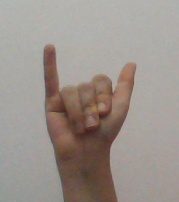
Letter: ya